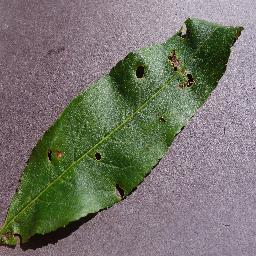
Label: Peach___Bacterial_spot